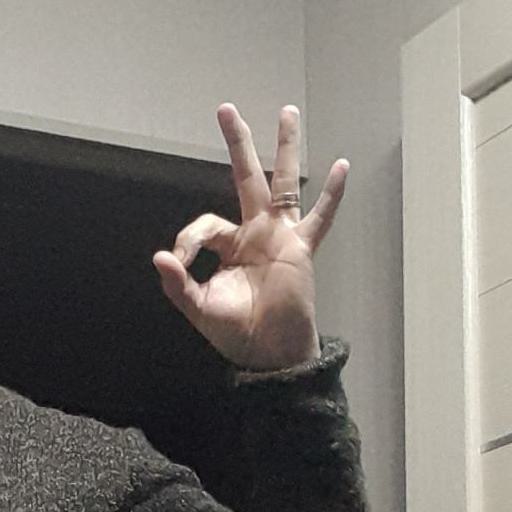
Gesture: ok